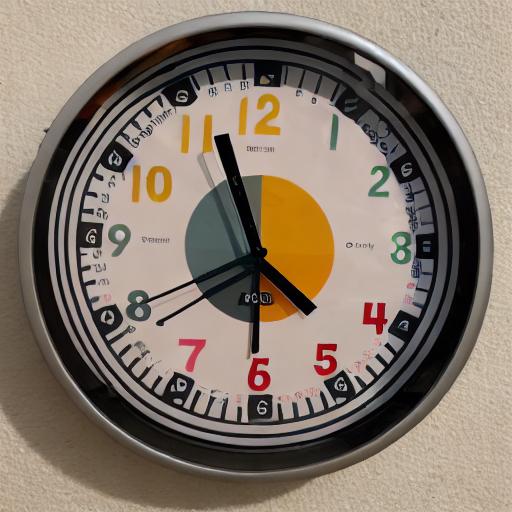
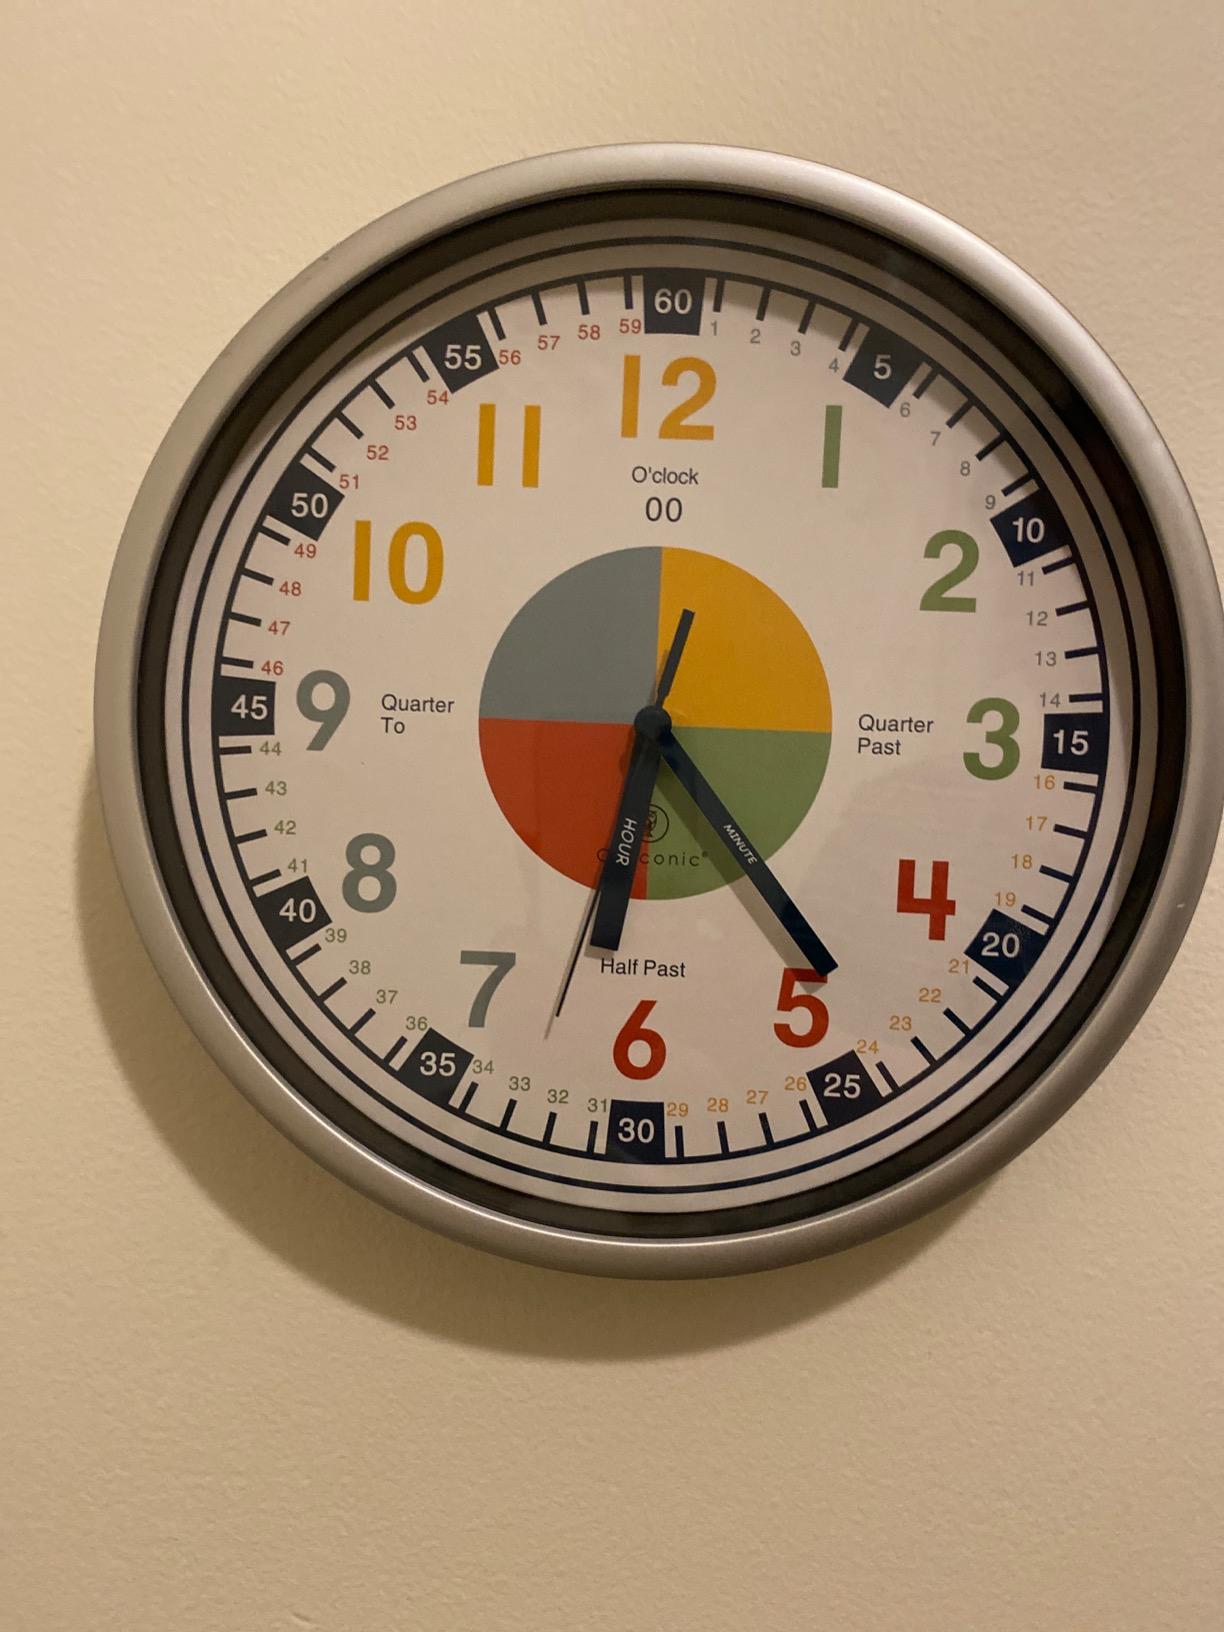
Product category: clock
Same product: no